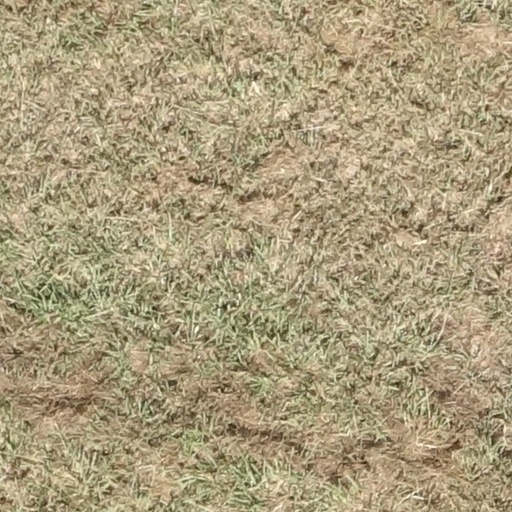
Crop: sorghum